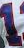
Number: 1